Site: brandenburg
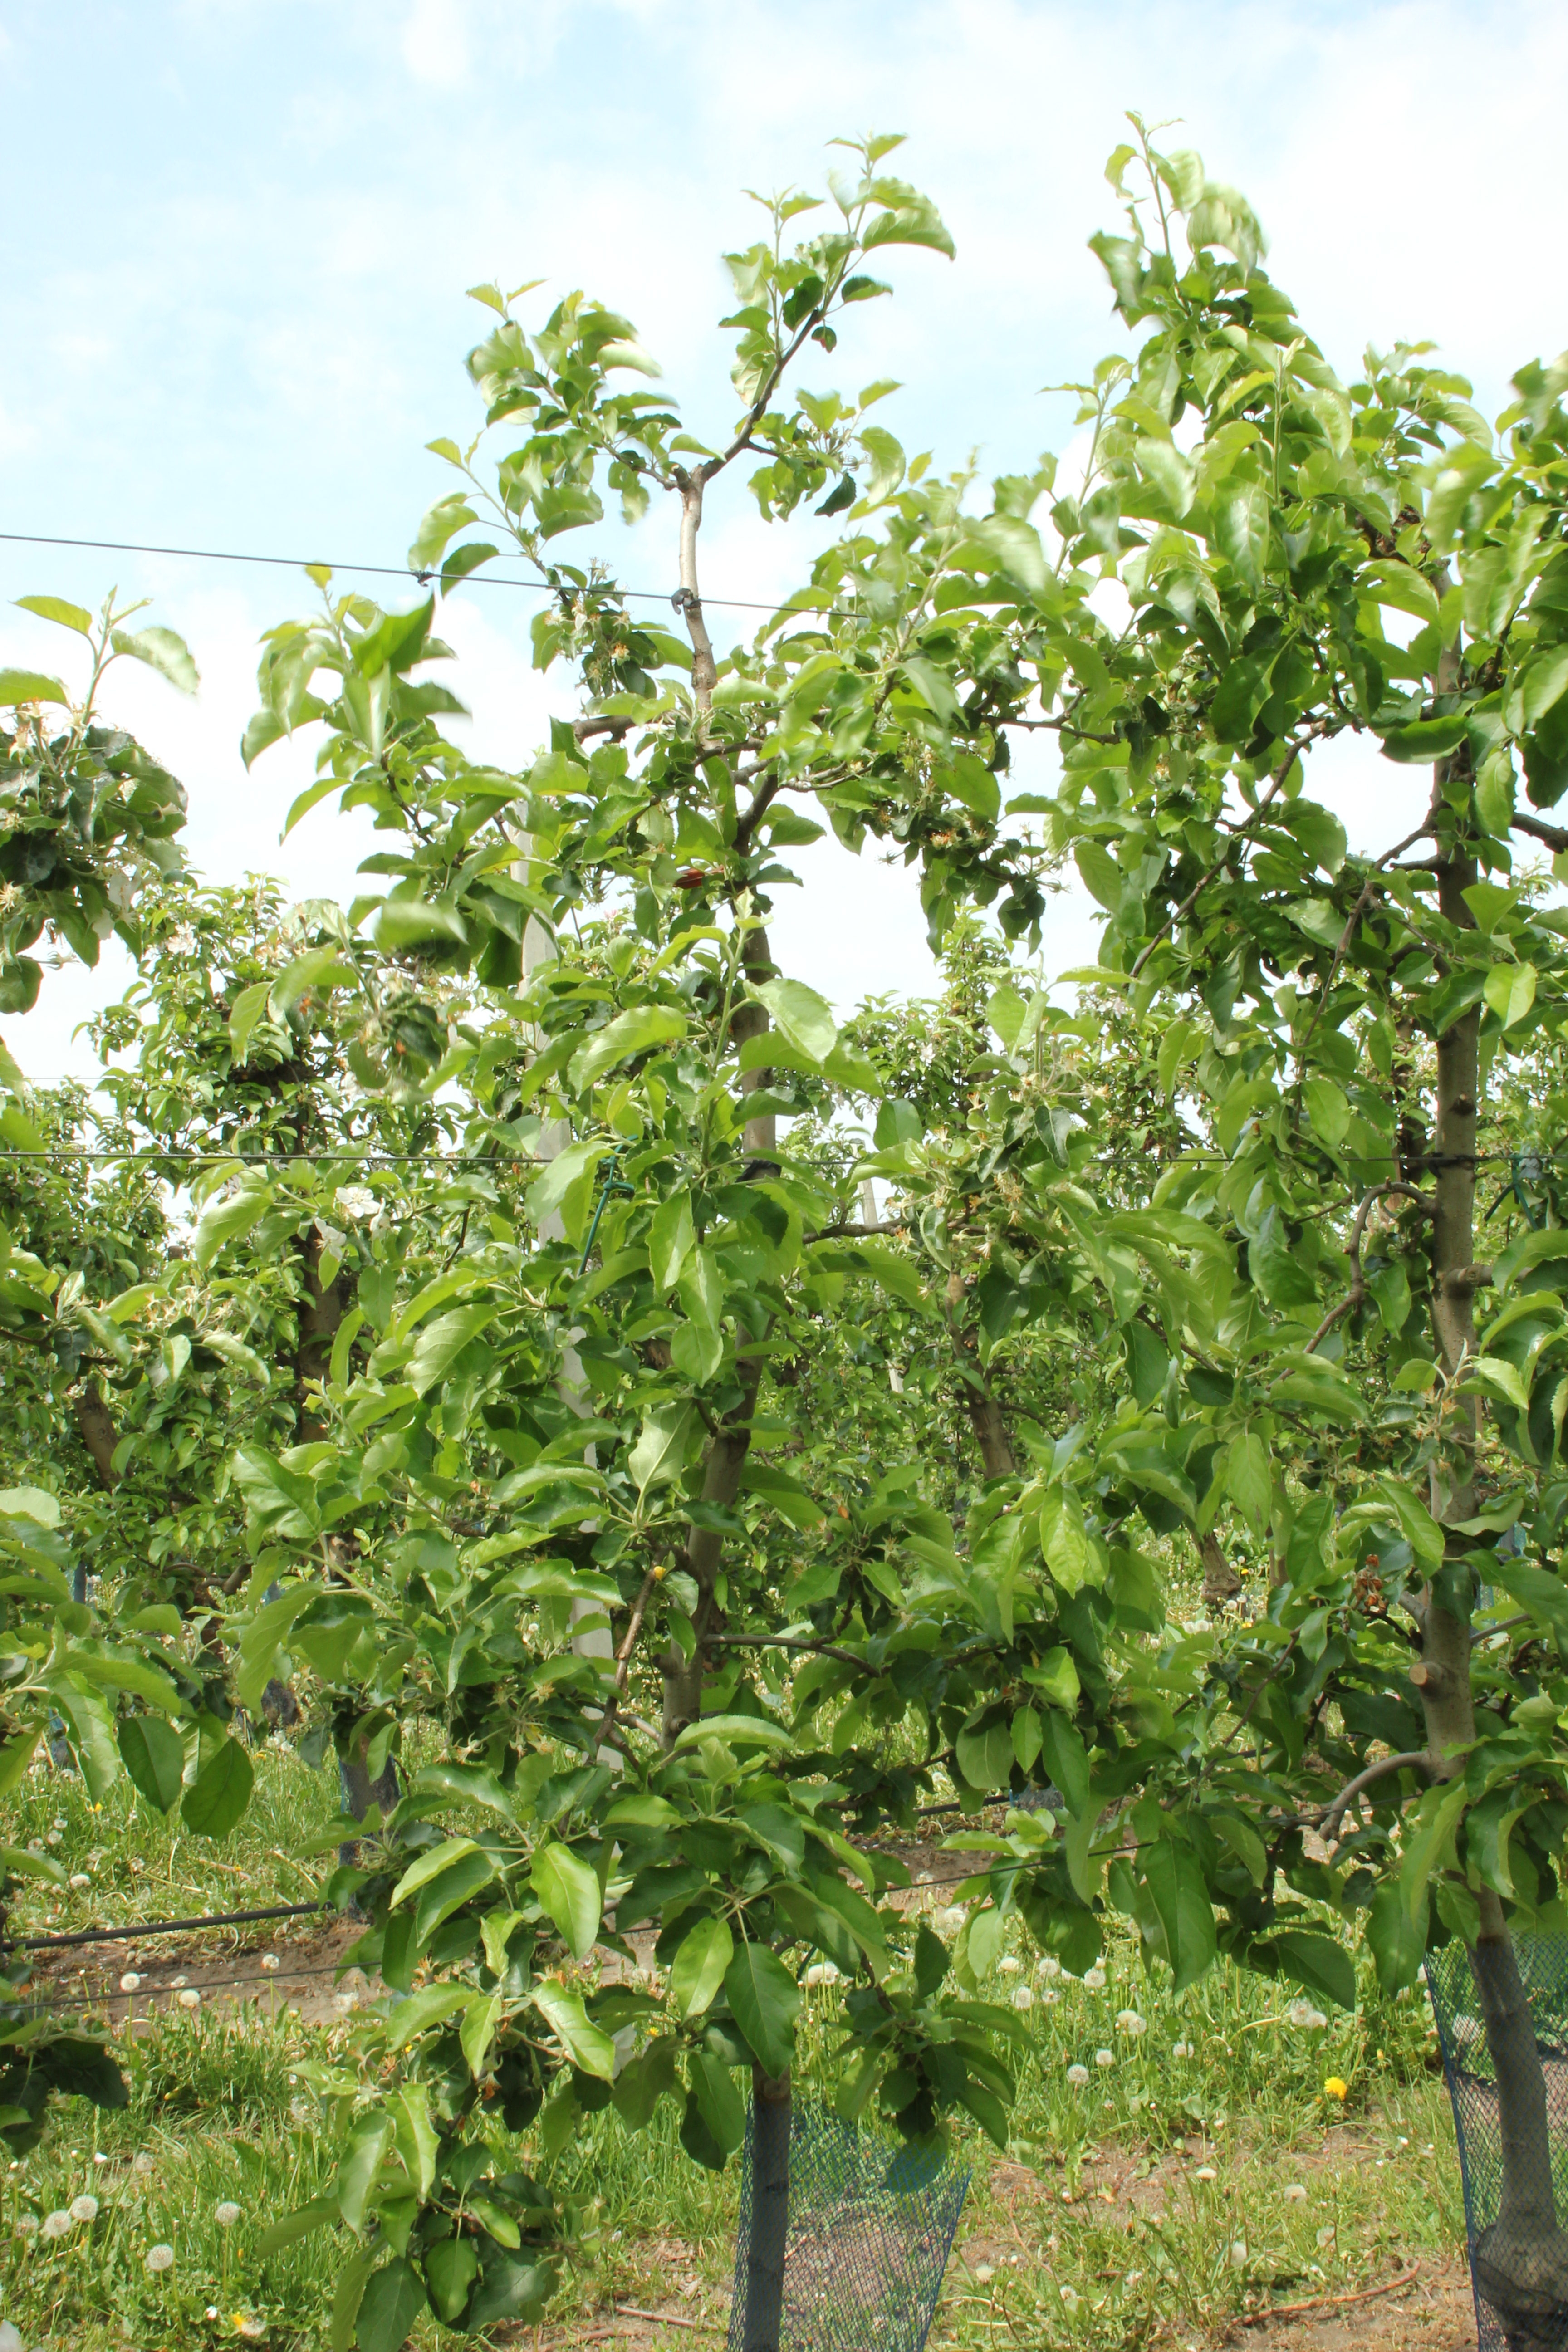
Growth stage (BBCH 67): Flowering